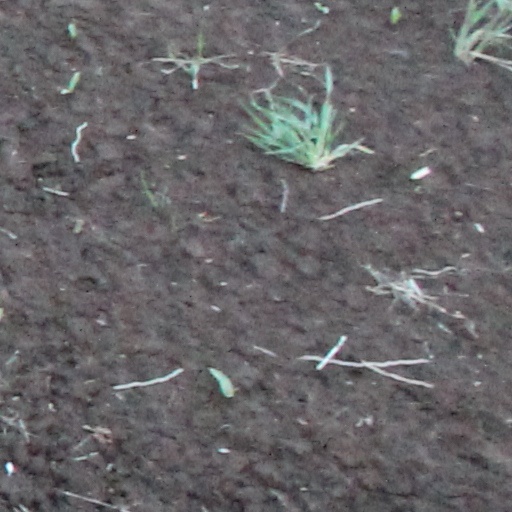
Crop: wheat